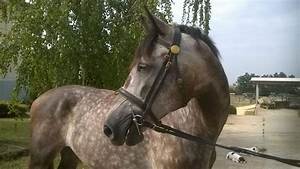
Label: horse